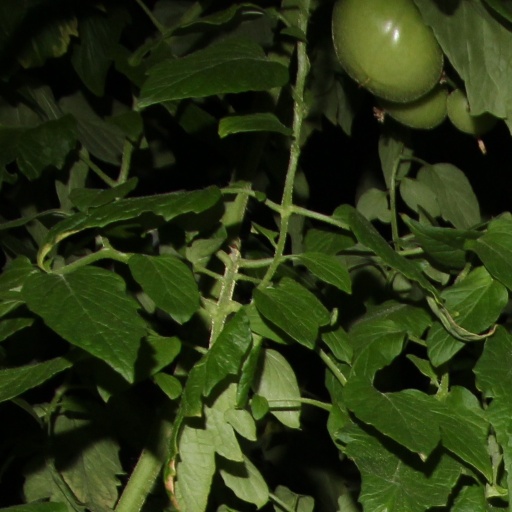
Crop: tomato